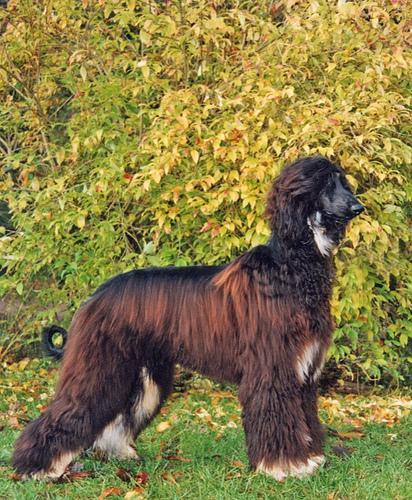
Afghan_hound